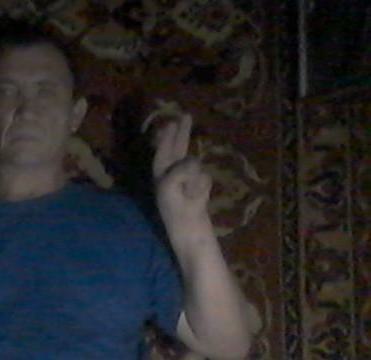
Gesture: two_up